Volkswagen Challenger

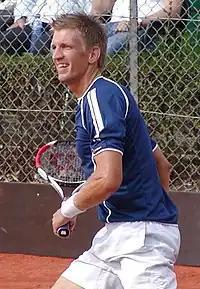
Finn player Jarkko Nieminen took the singles title in 2001

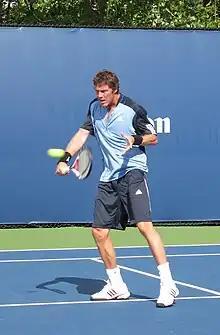
Russian Marat Safin partnered with Dušan Vemić in 1998 to win the doubles

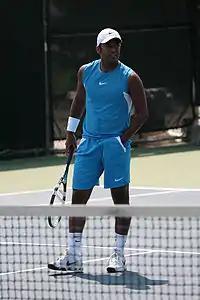
Former World No. 1 in doubles Leander Paes from India won the first edition of the doubles event, alongside Donald Johnson

The Volkswagen Challenger was a professional tennis tournament played on indoor carpet courts. It was part of the ATP Challenger Tour. It was held annually at the Tennisclub Grün-Gold Wolfsburg in Wolfsburg, Germany, between 1993 and 2012.